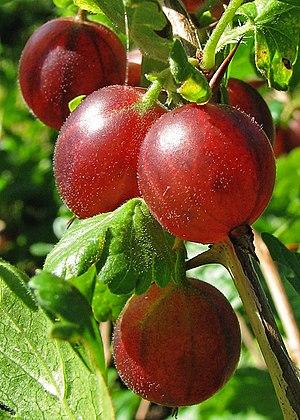
On regroupe sous le nom de fruits rouges, petits fruits, petits fruits rouges, fruits des bois ou encore baies un ensemble d'espèces de végétaux qui produisent une fructification comestible. La plupart sont sauvages, mais ils sont aussi largement cultivés dans les jardins potagers. Certains ne sont pas de couleur rouge.